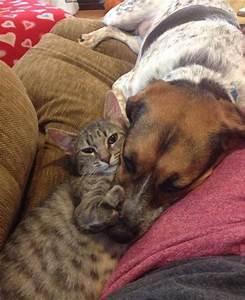
dog